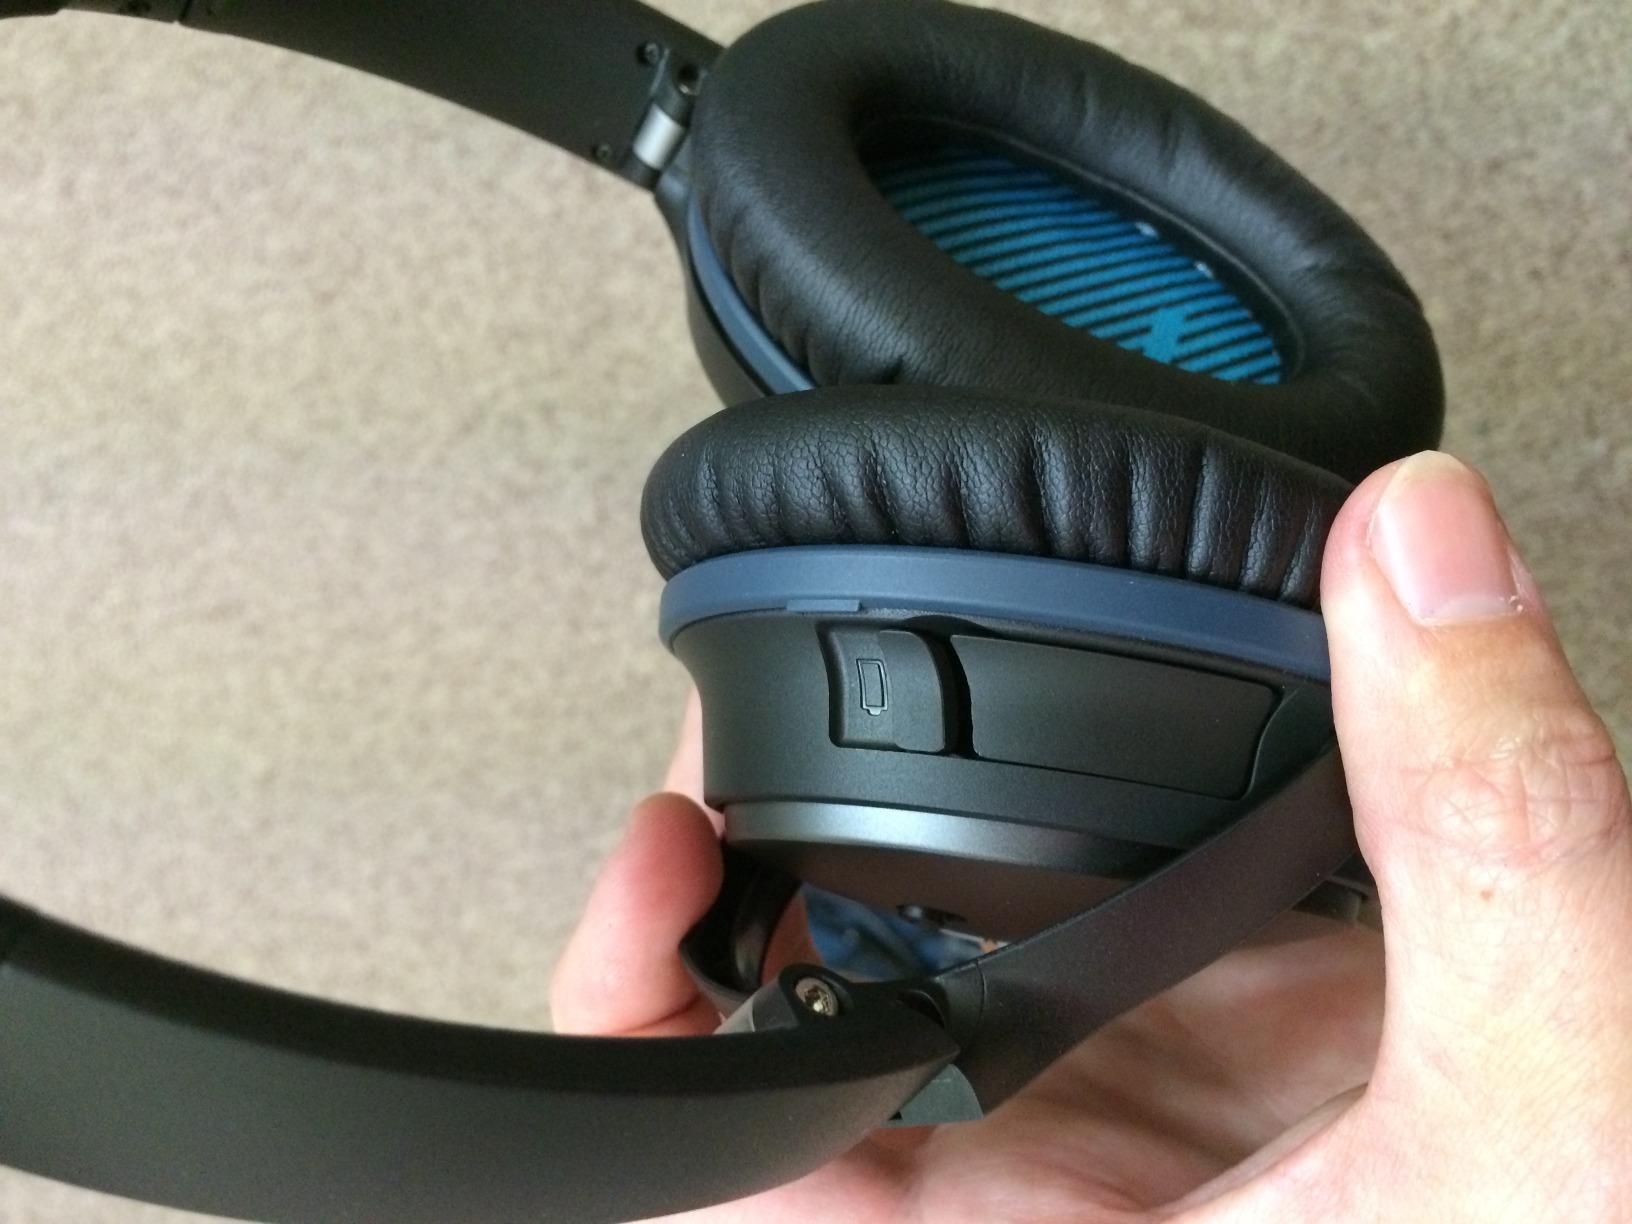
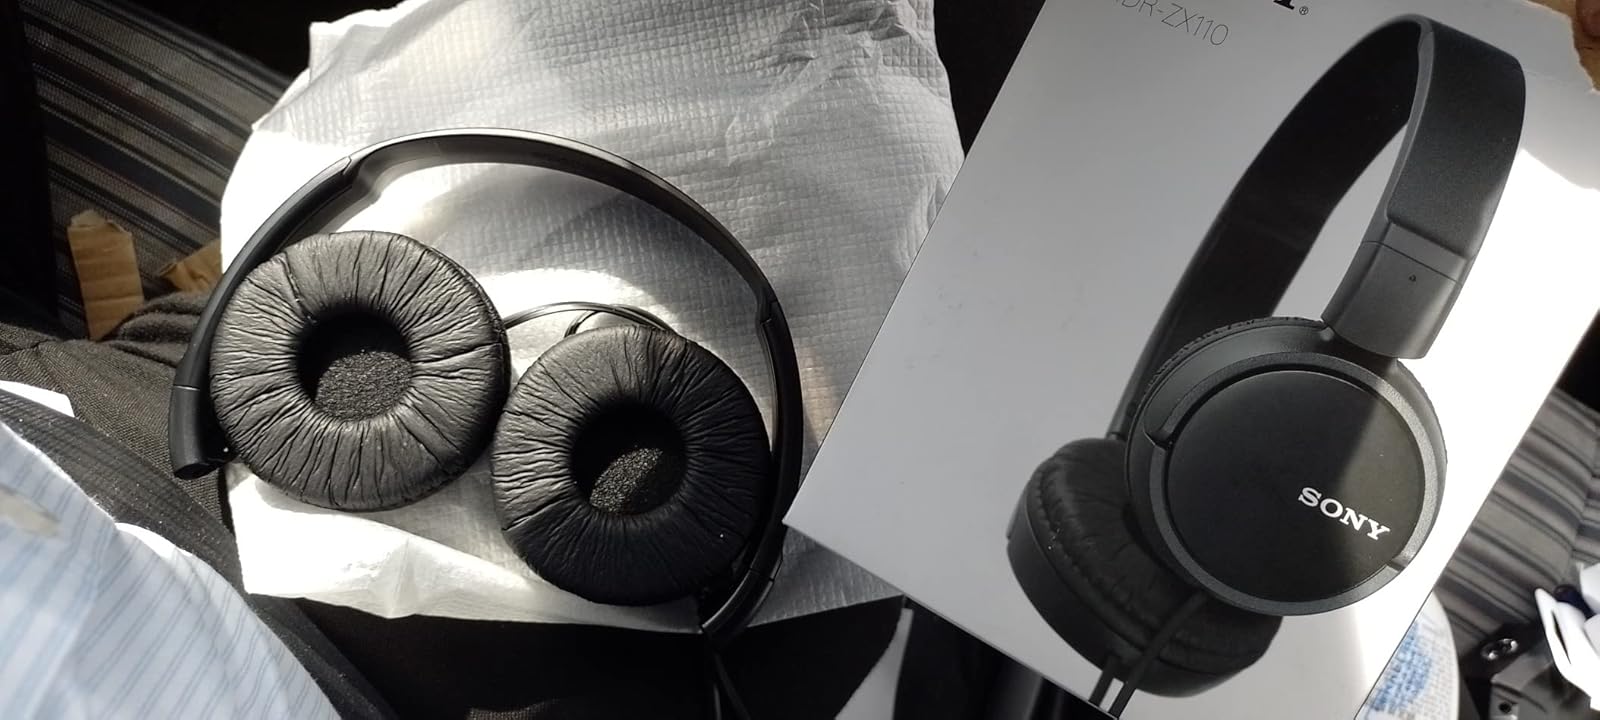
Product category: headphones
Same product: no